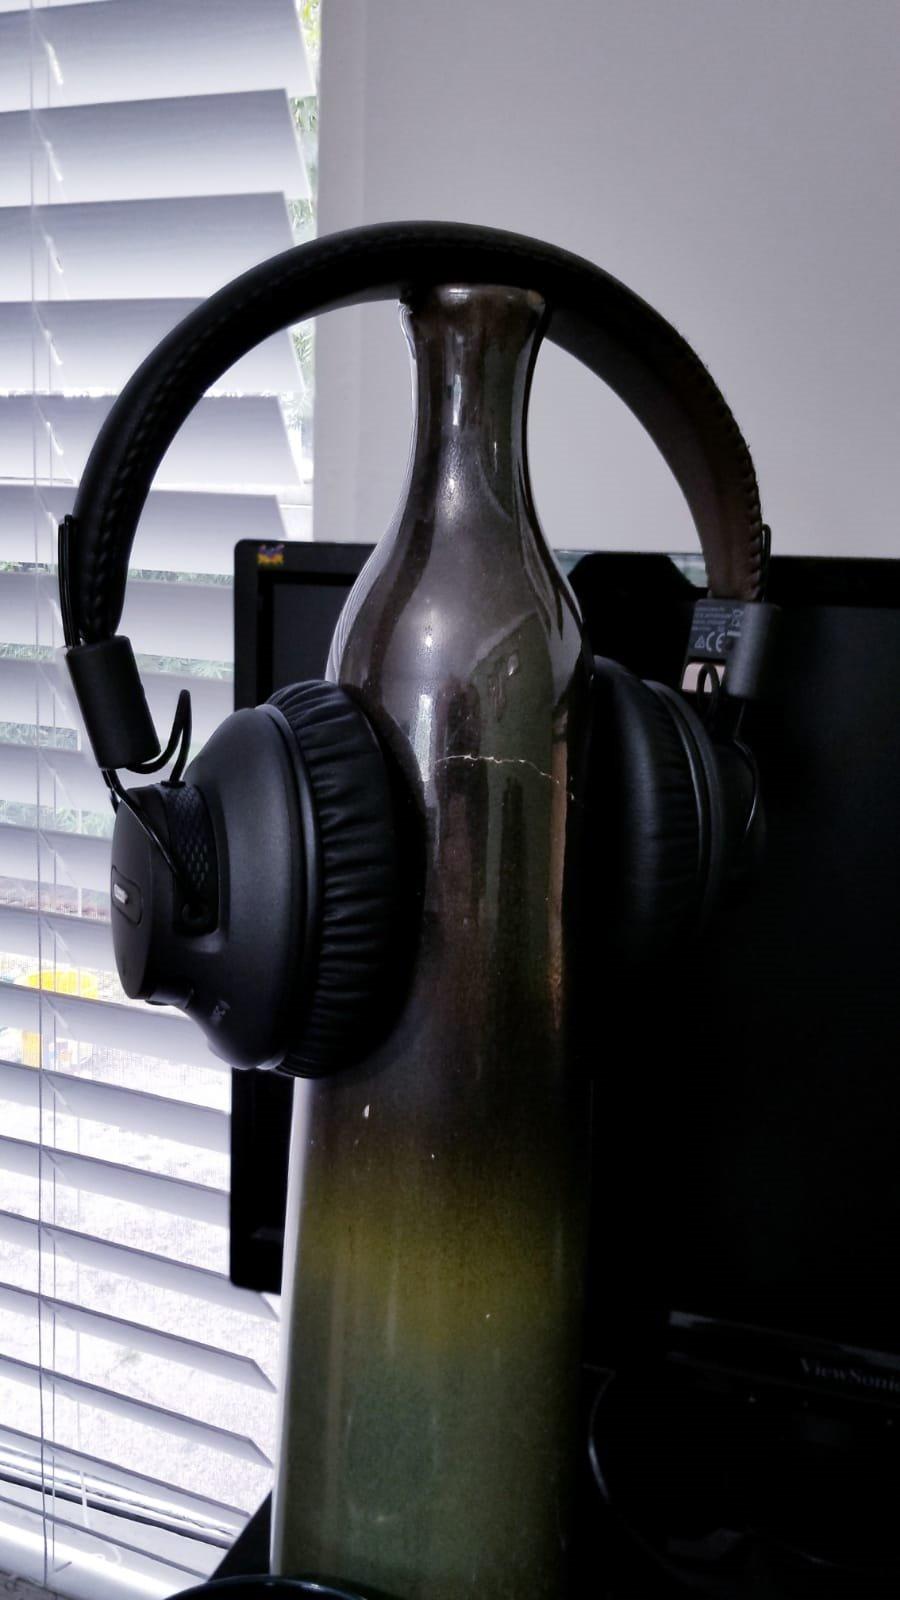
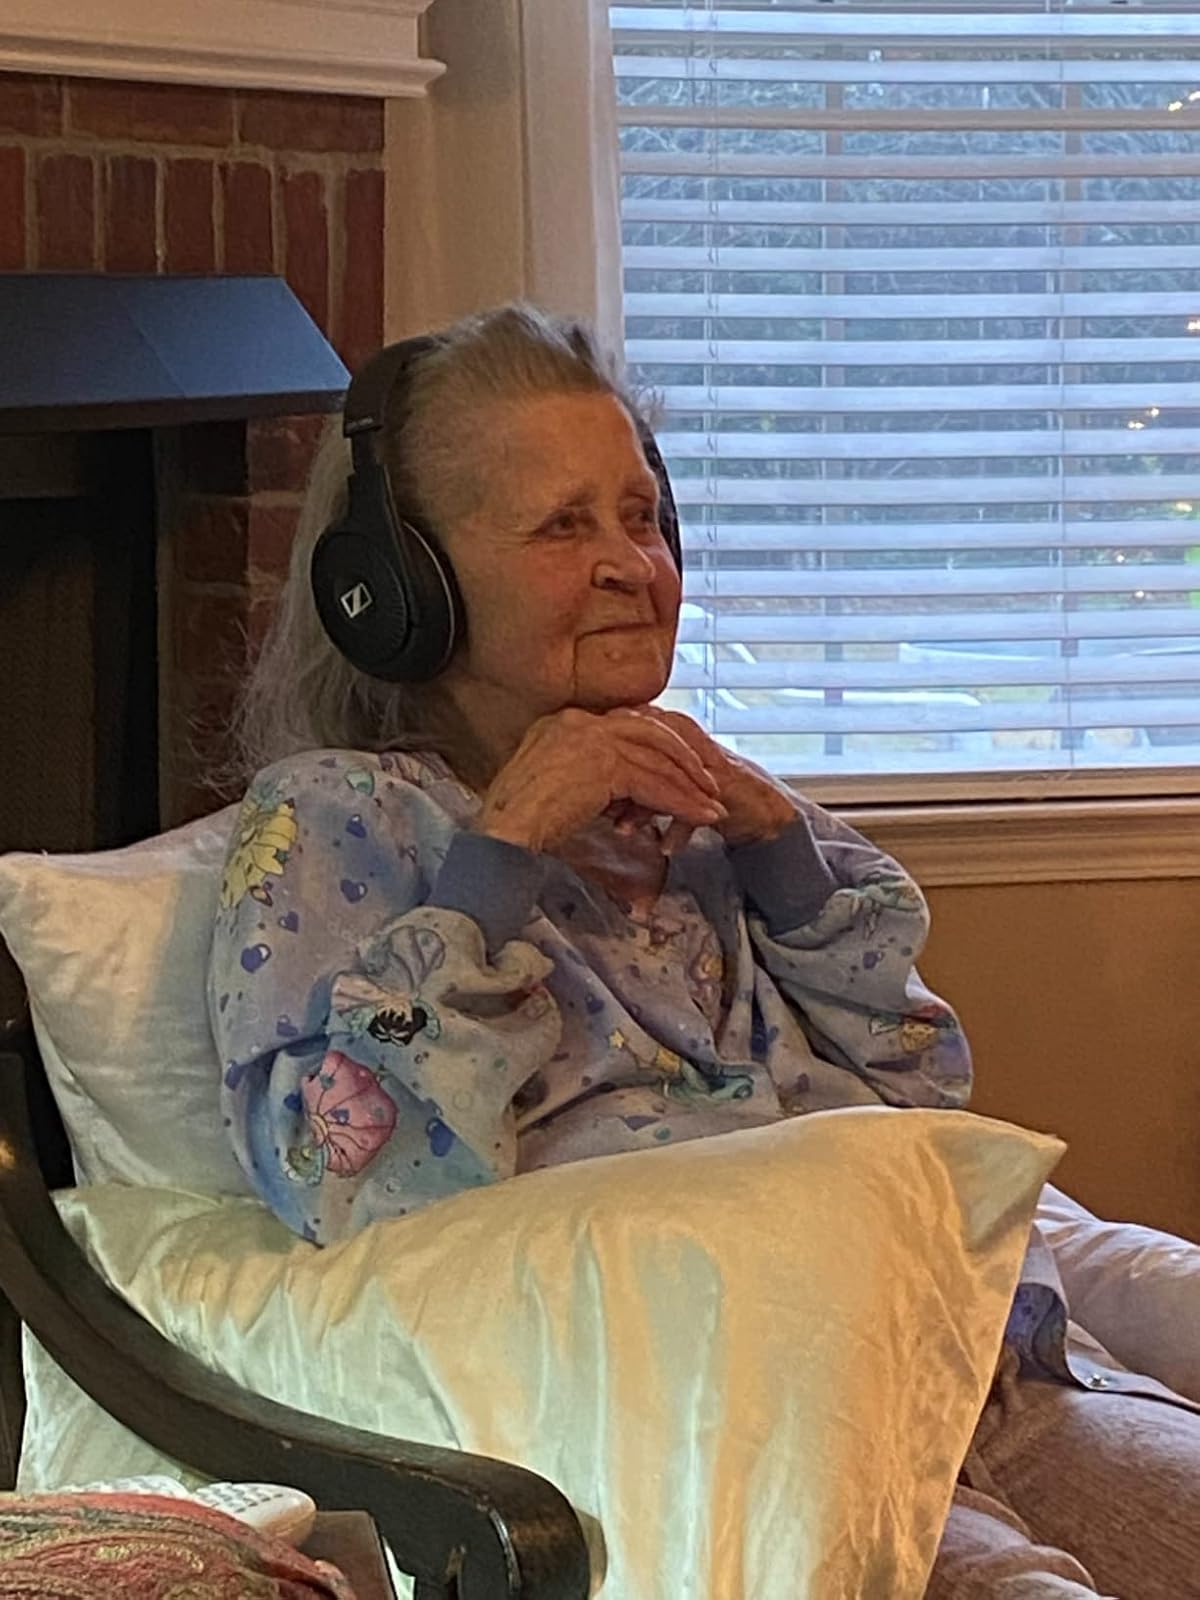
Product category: headphones
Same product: no